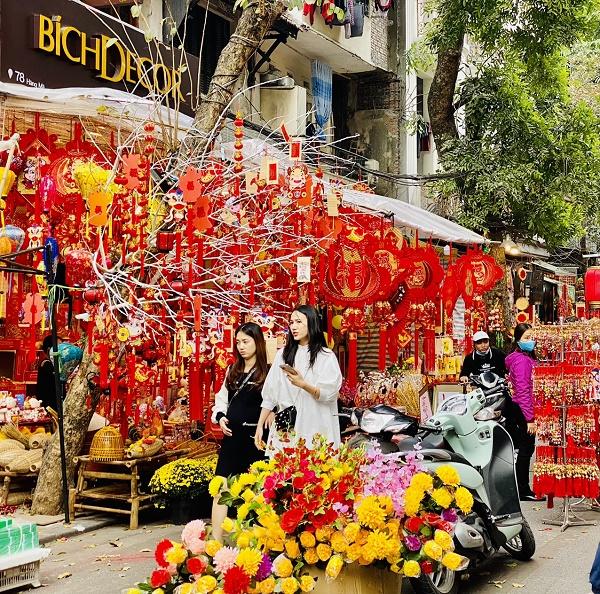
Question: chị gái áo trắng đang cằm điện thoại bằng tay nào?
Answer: tay trái